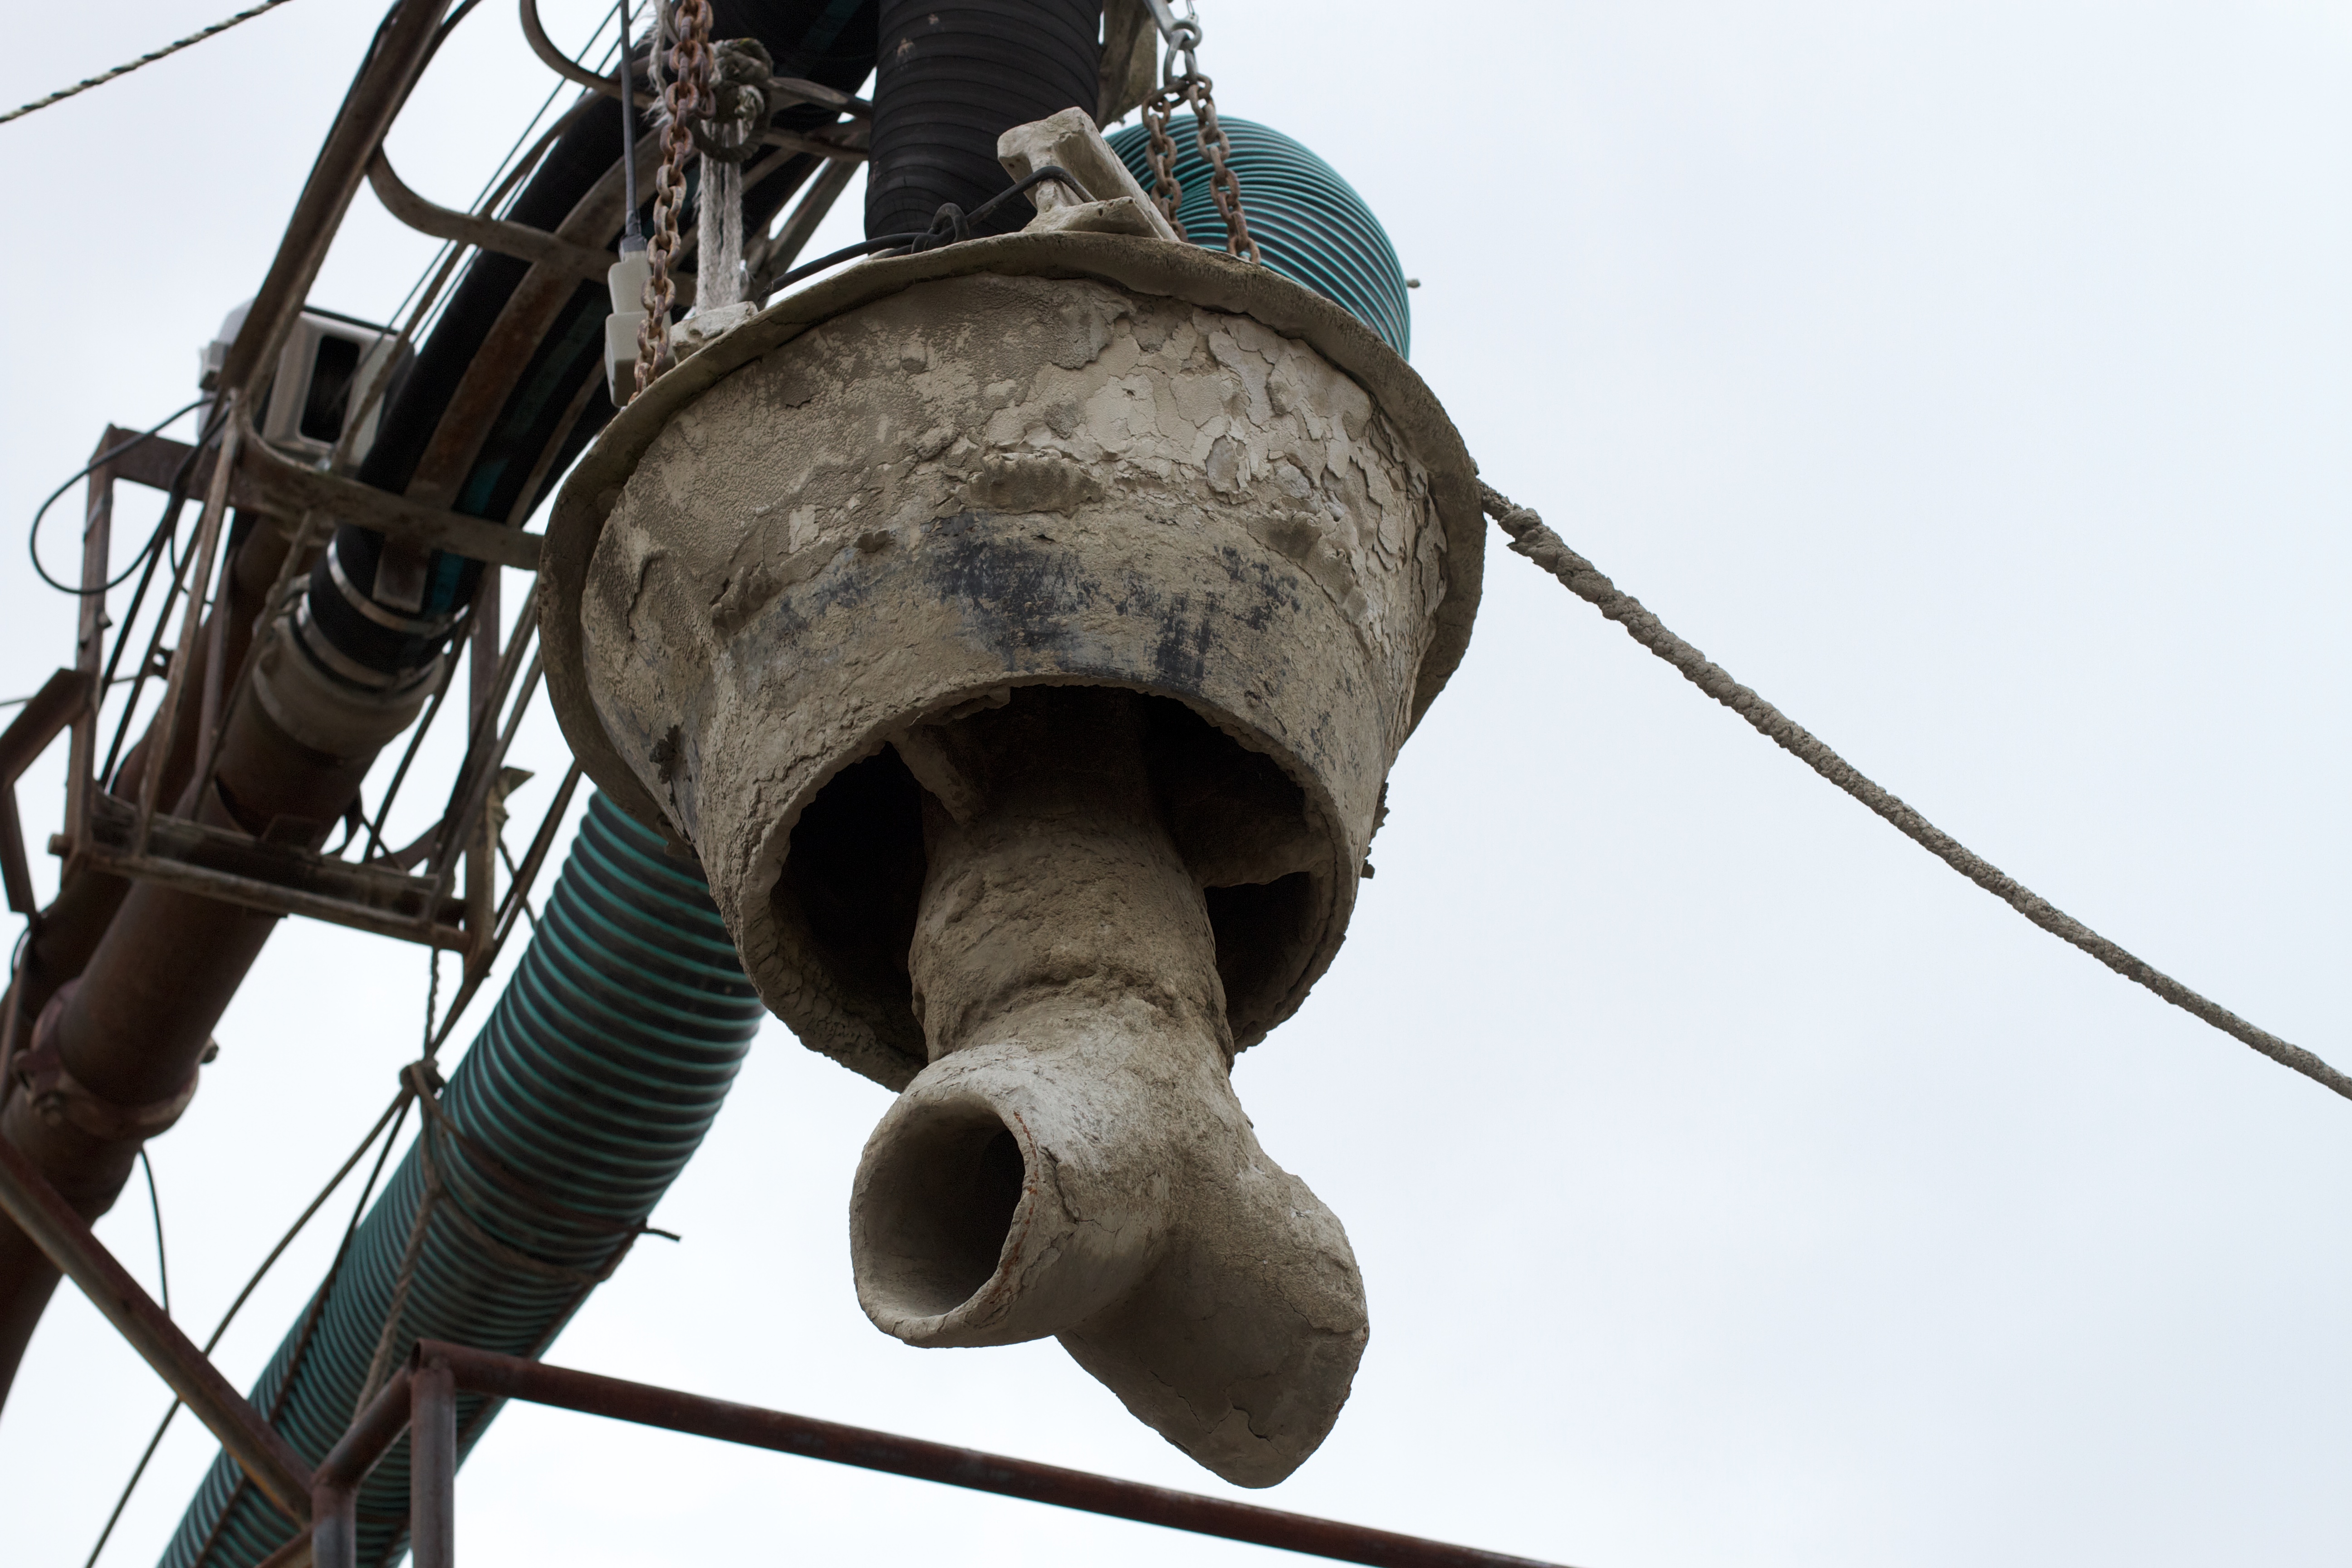
statue, mast, sculpture